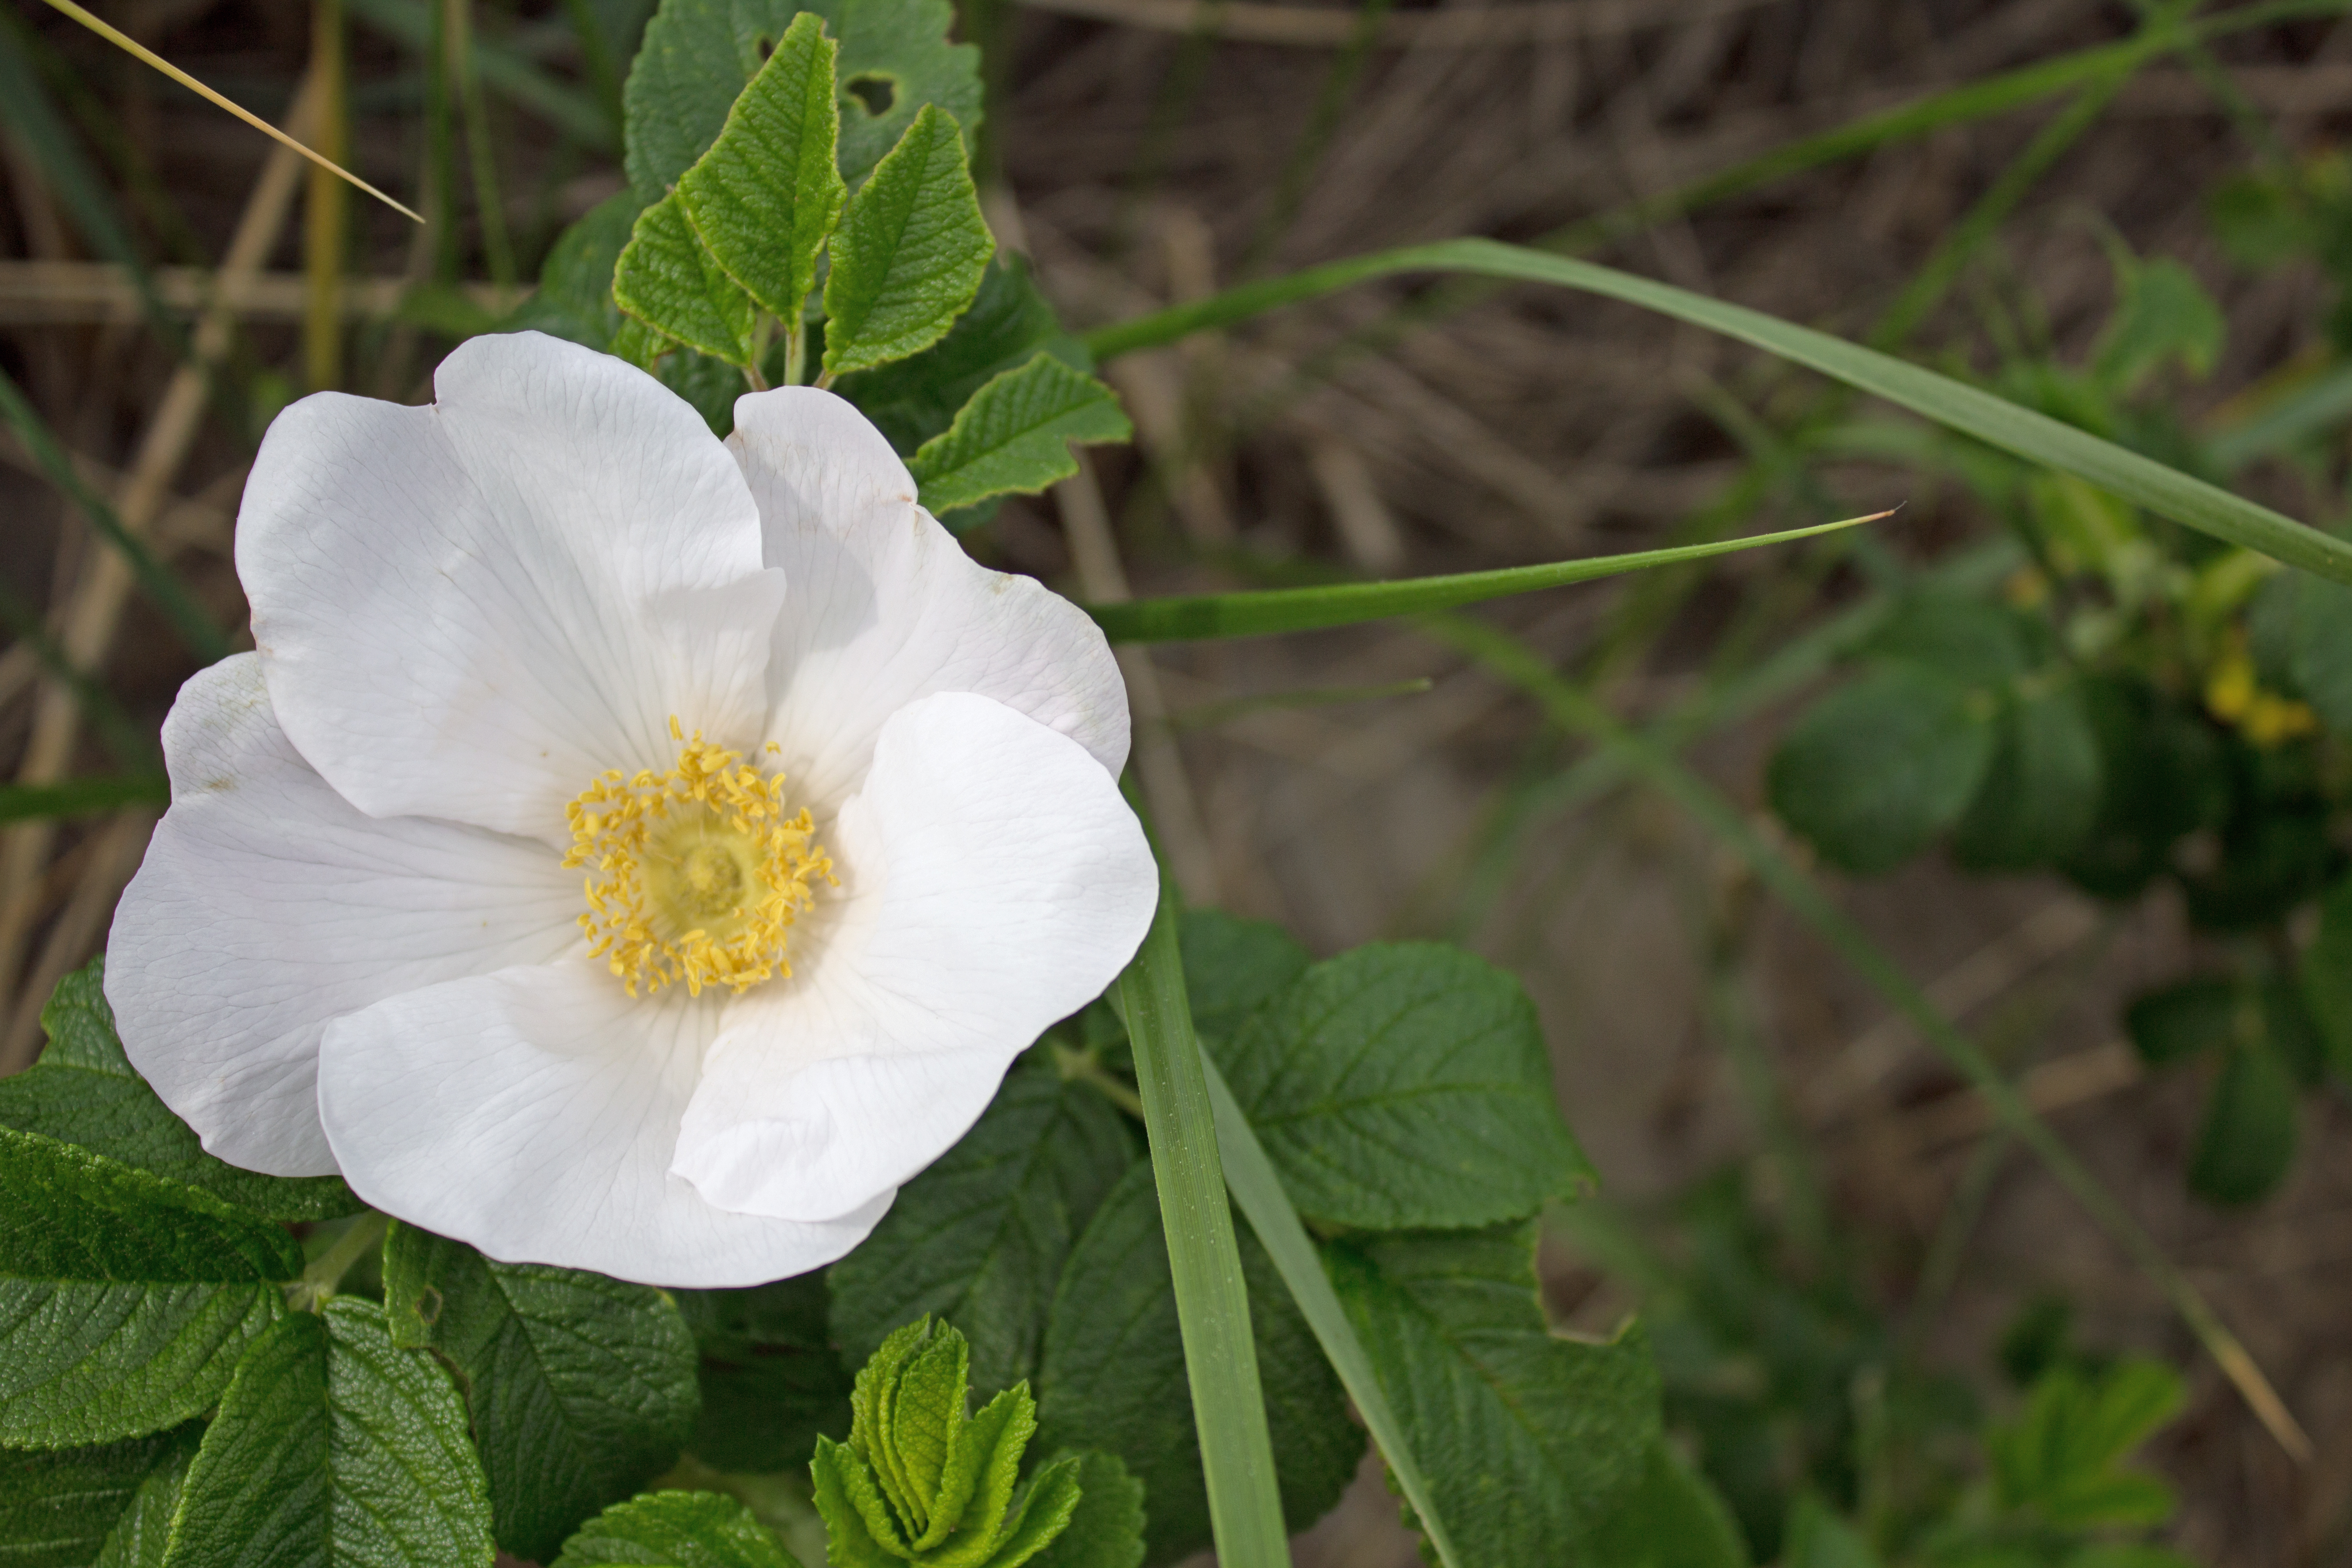
flower, beach, flora, plant, rose family, wildflower, flowering plant, rosa canina, petal, spring, subshrub